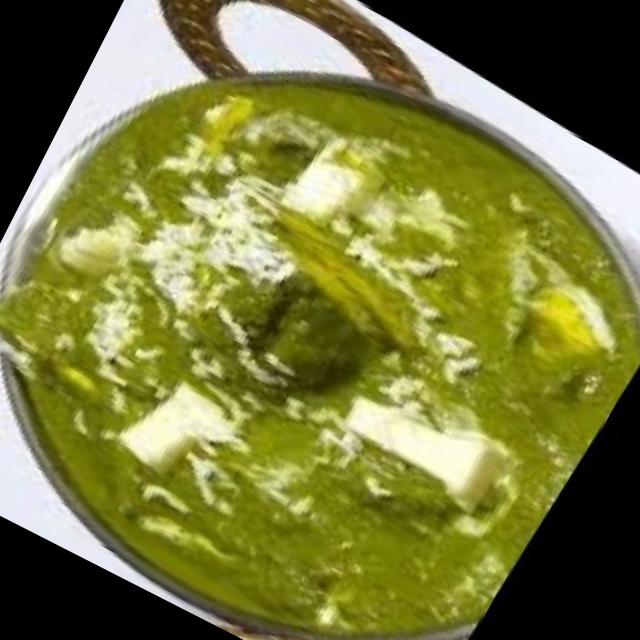
Dish: palak_paneer